The Penguin Guide to Blues Recordings

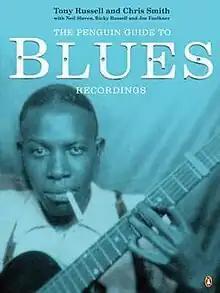
The cover of The Penguin Guide to Blues Recordings.

The Penguin Guide to Blues Recordings is an encyclopedia of blues music albums released on CD.